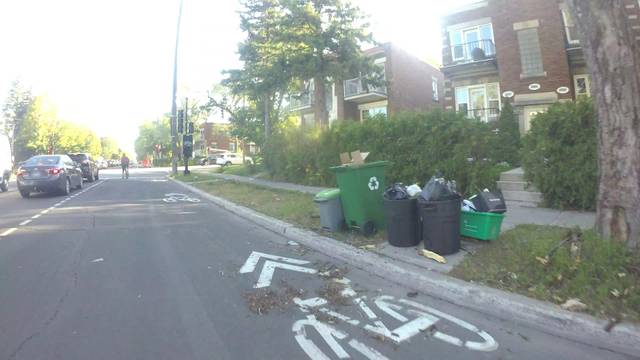
Region: Canada
Coordinates: 45.556, -73.59